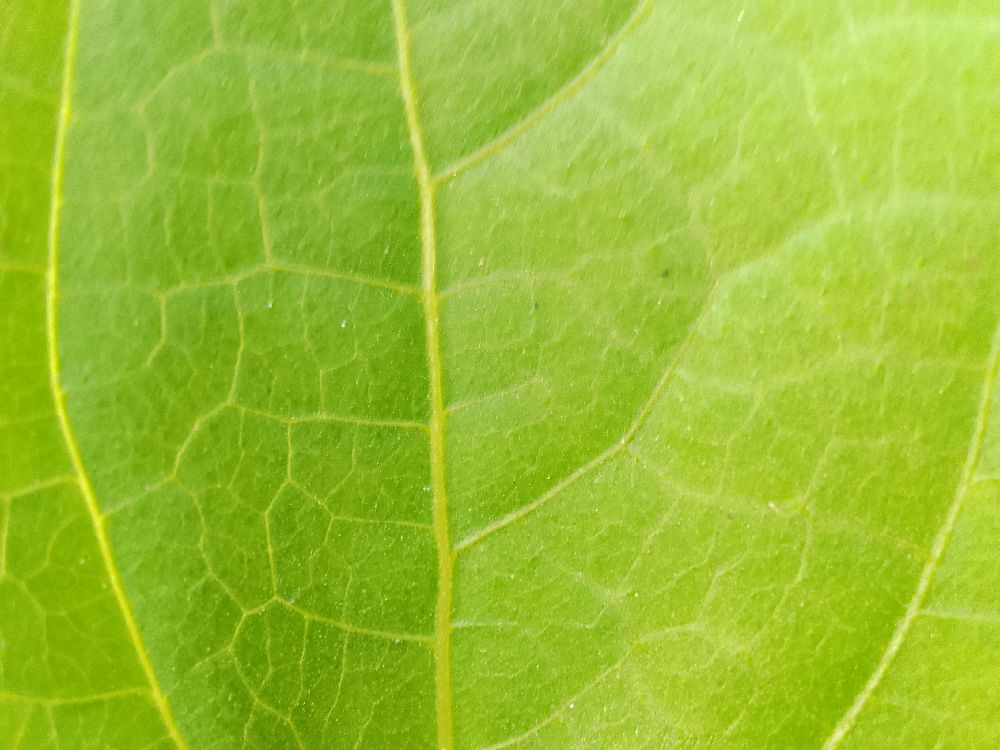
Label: healthy